Lady Evelyn Beauchamp

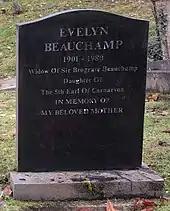
Lady Evelyn's grave in Putney Vale Cemetery (2019)

Lord and Lady Carnarvon often spent the winter in Egypt, where they bought antiquities for their collection in England. In 1906 Lord Carnarvon obtained a concession to excavate sites near Luxor. From 1907, he employed Howard Carter to supervise this work including, from 1914, a systematic search of the Valley of the Kings for any tombs missed by previous expeditions, in particular that of the Pharaoh Tutankhamun. By 1922 little of significance had been found and Lord Carnarvon decided this would be the final year he would fund the work.